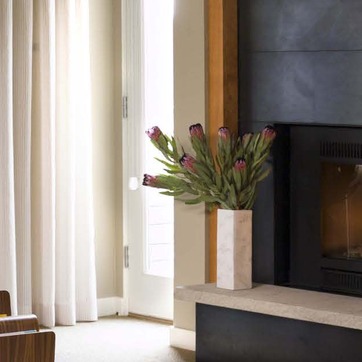
Material: foliage